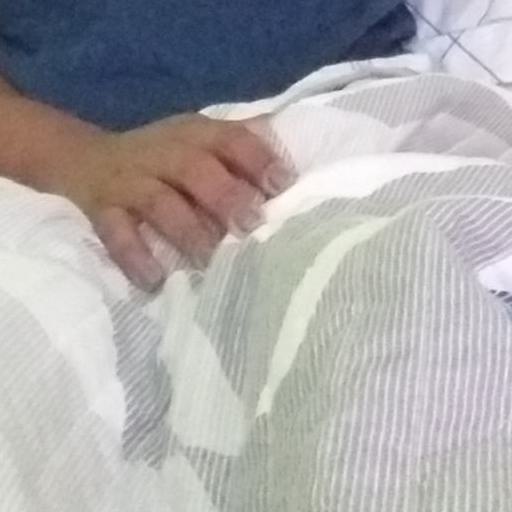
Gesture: no_gesture